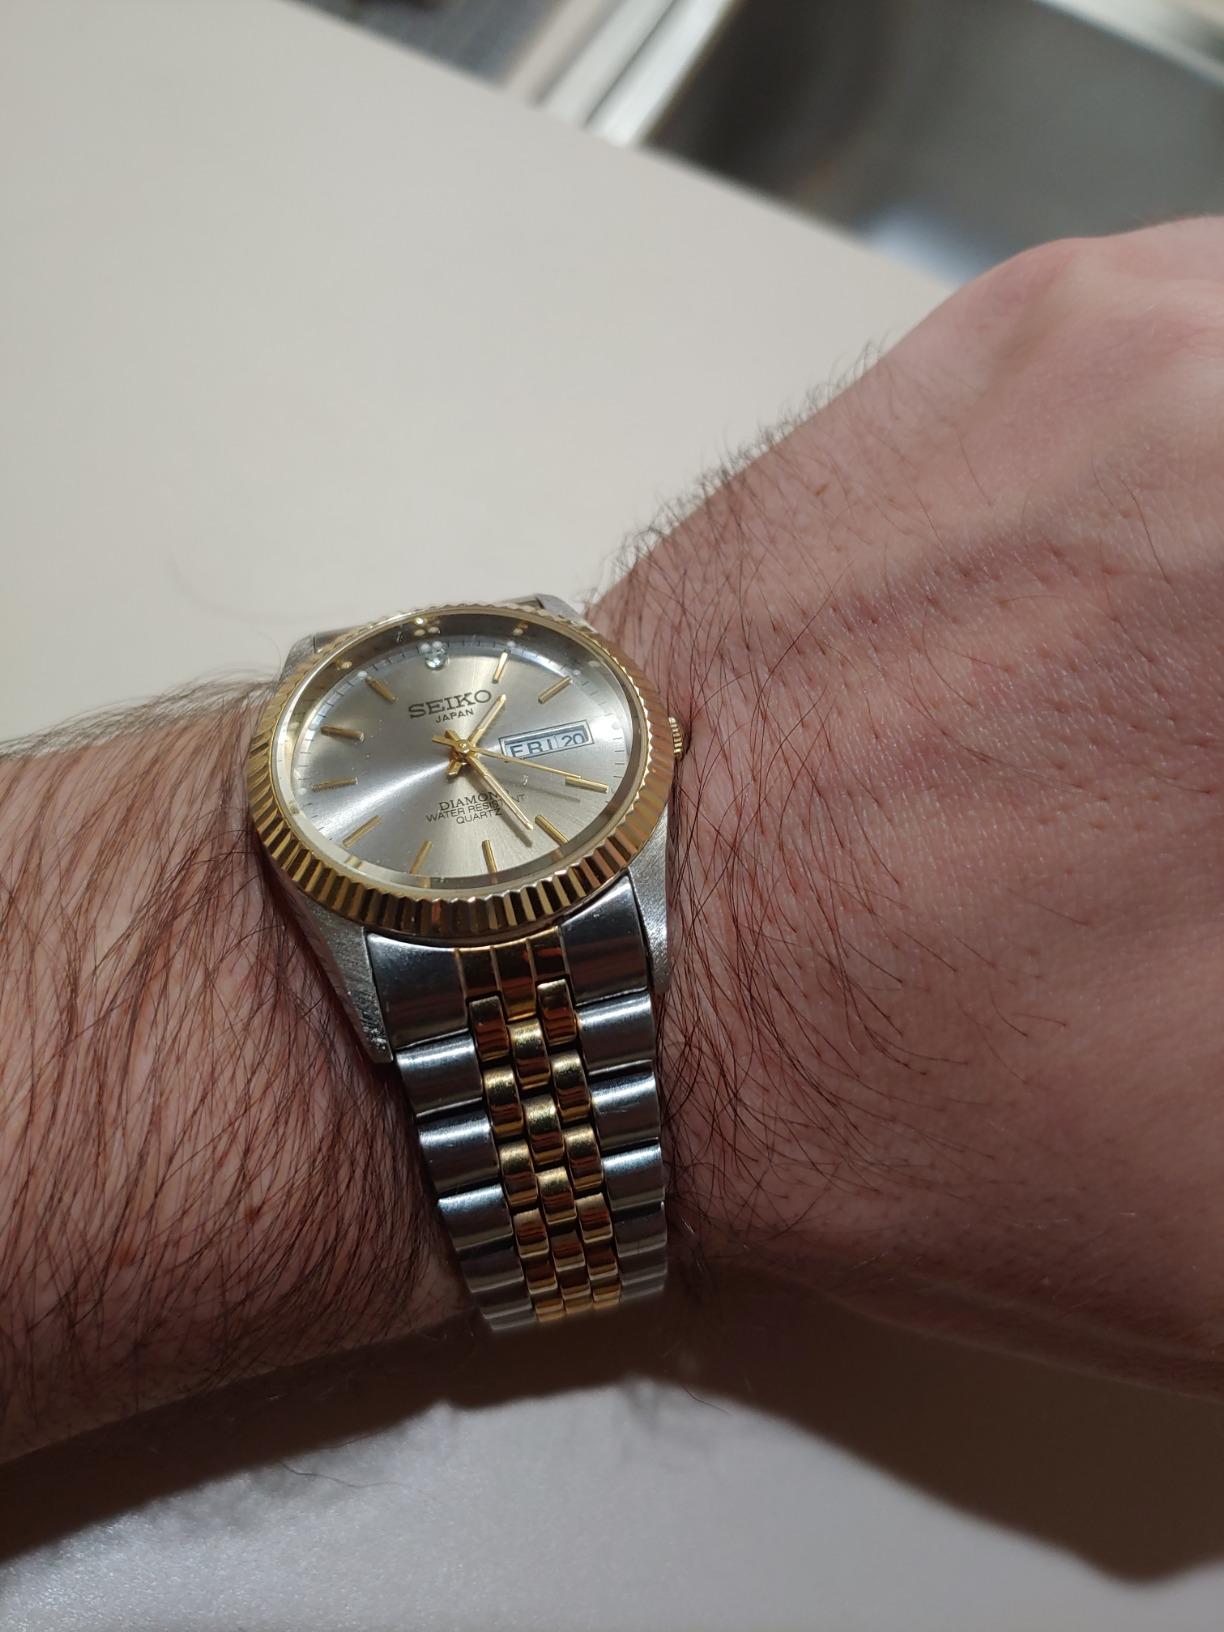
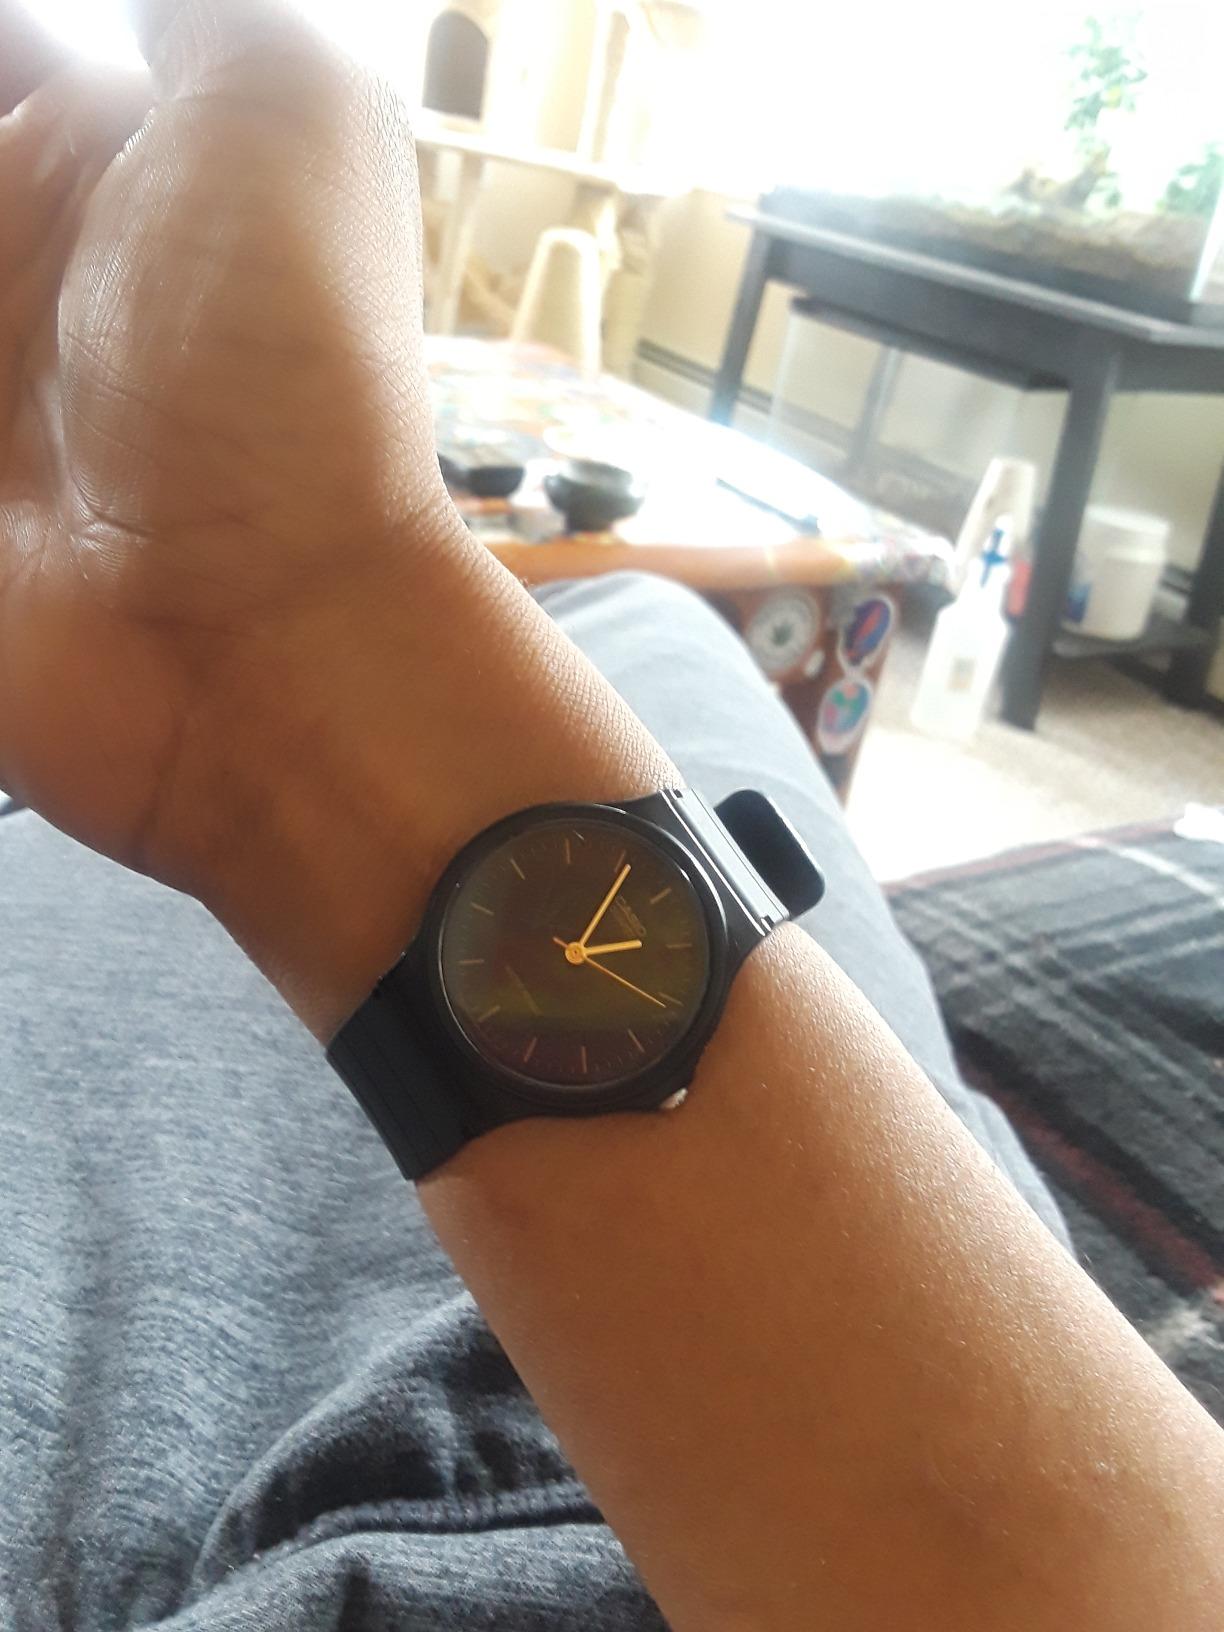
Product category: accessories_watch
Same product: no